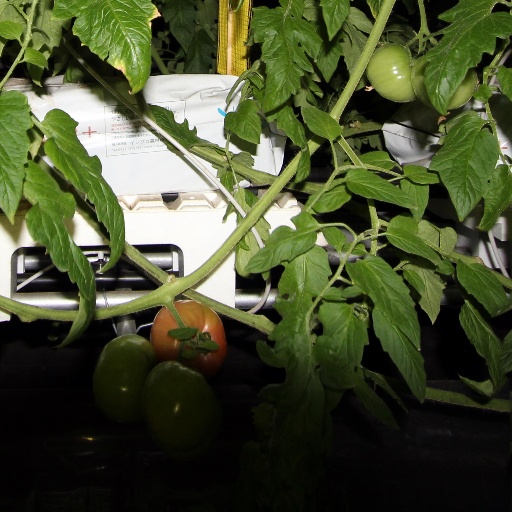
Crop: tomato